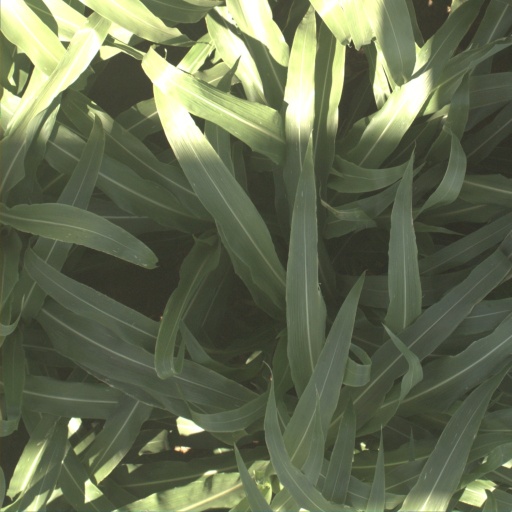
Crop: sorghum